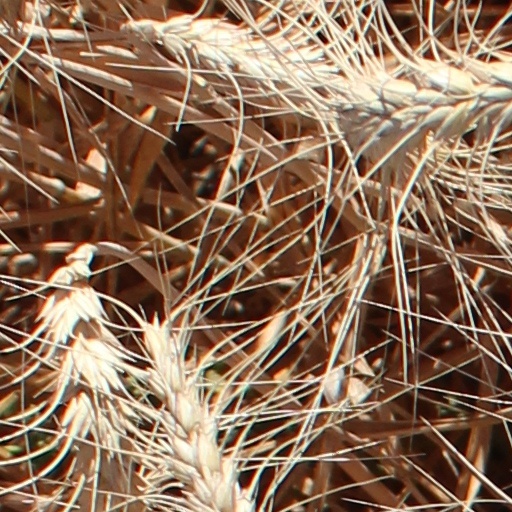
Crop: wheat